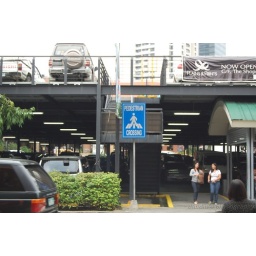
Fave street sign captured in dim lighting focus set